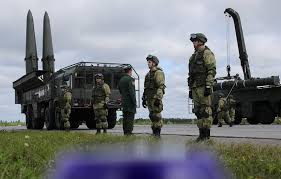
Label: Air Defense